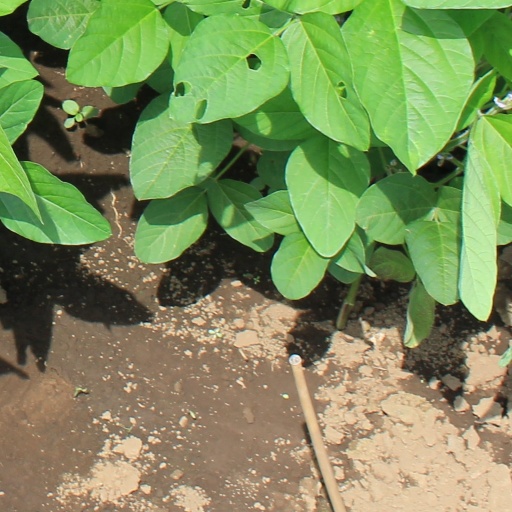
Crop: soybean